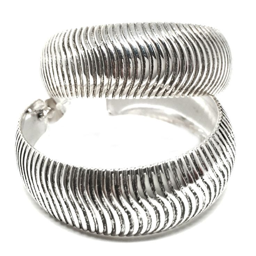
buy trendy deco textured hoop earrings .